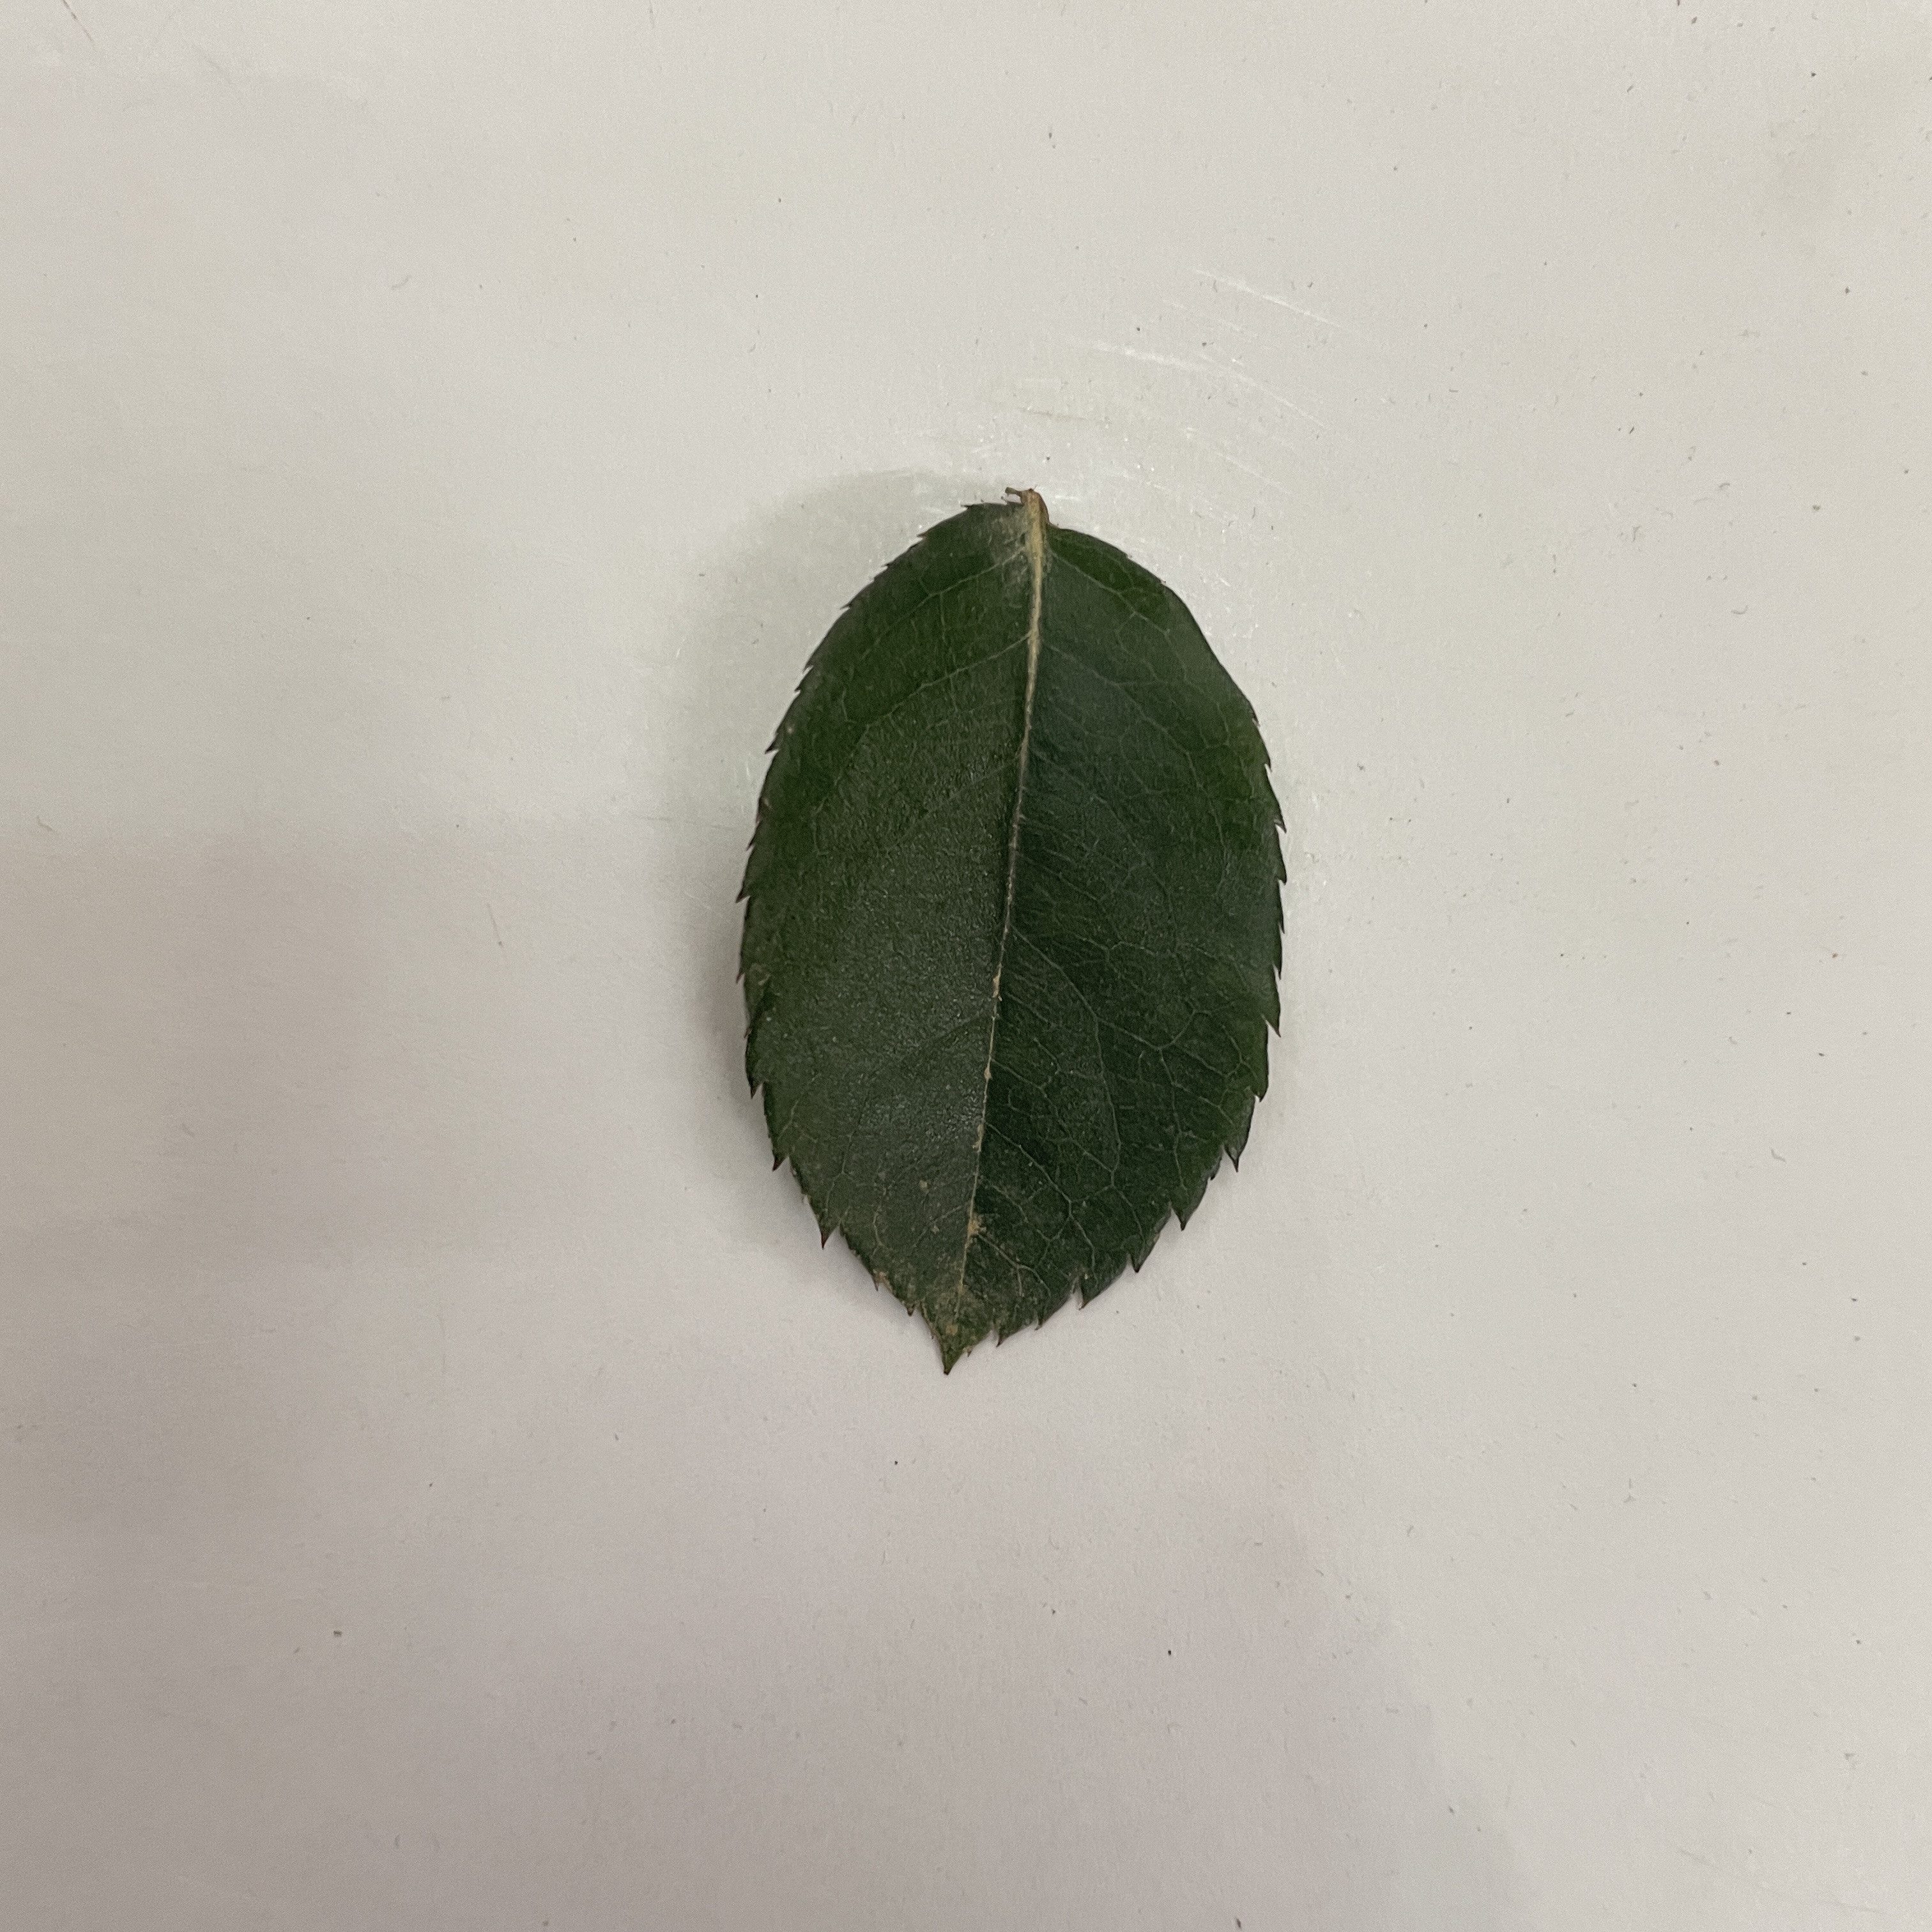
Label: Healthy Leaf